Maya script

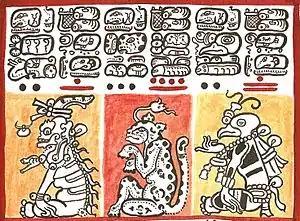
Detail of the Dresden Codex (modern reproduction)

Landa was also involved in creating an orthography, or a system of writing, for the Yucatec Maya language using the Latin alphabet. This was the first Latin orthography for any of the Mayan languages, which number around thirty.